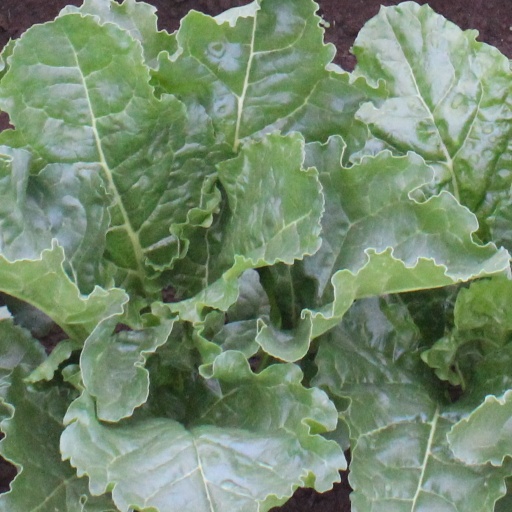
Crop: sugar beet